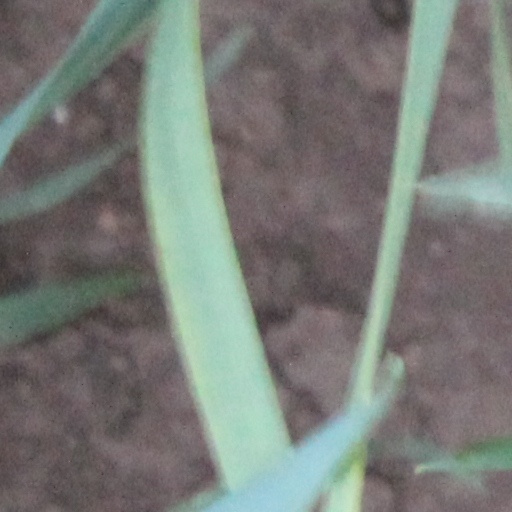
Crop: wheat